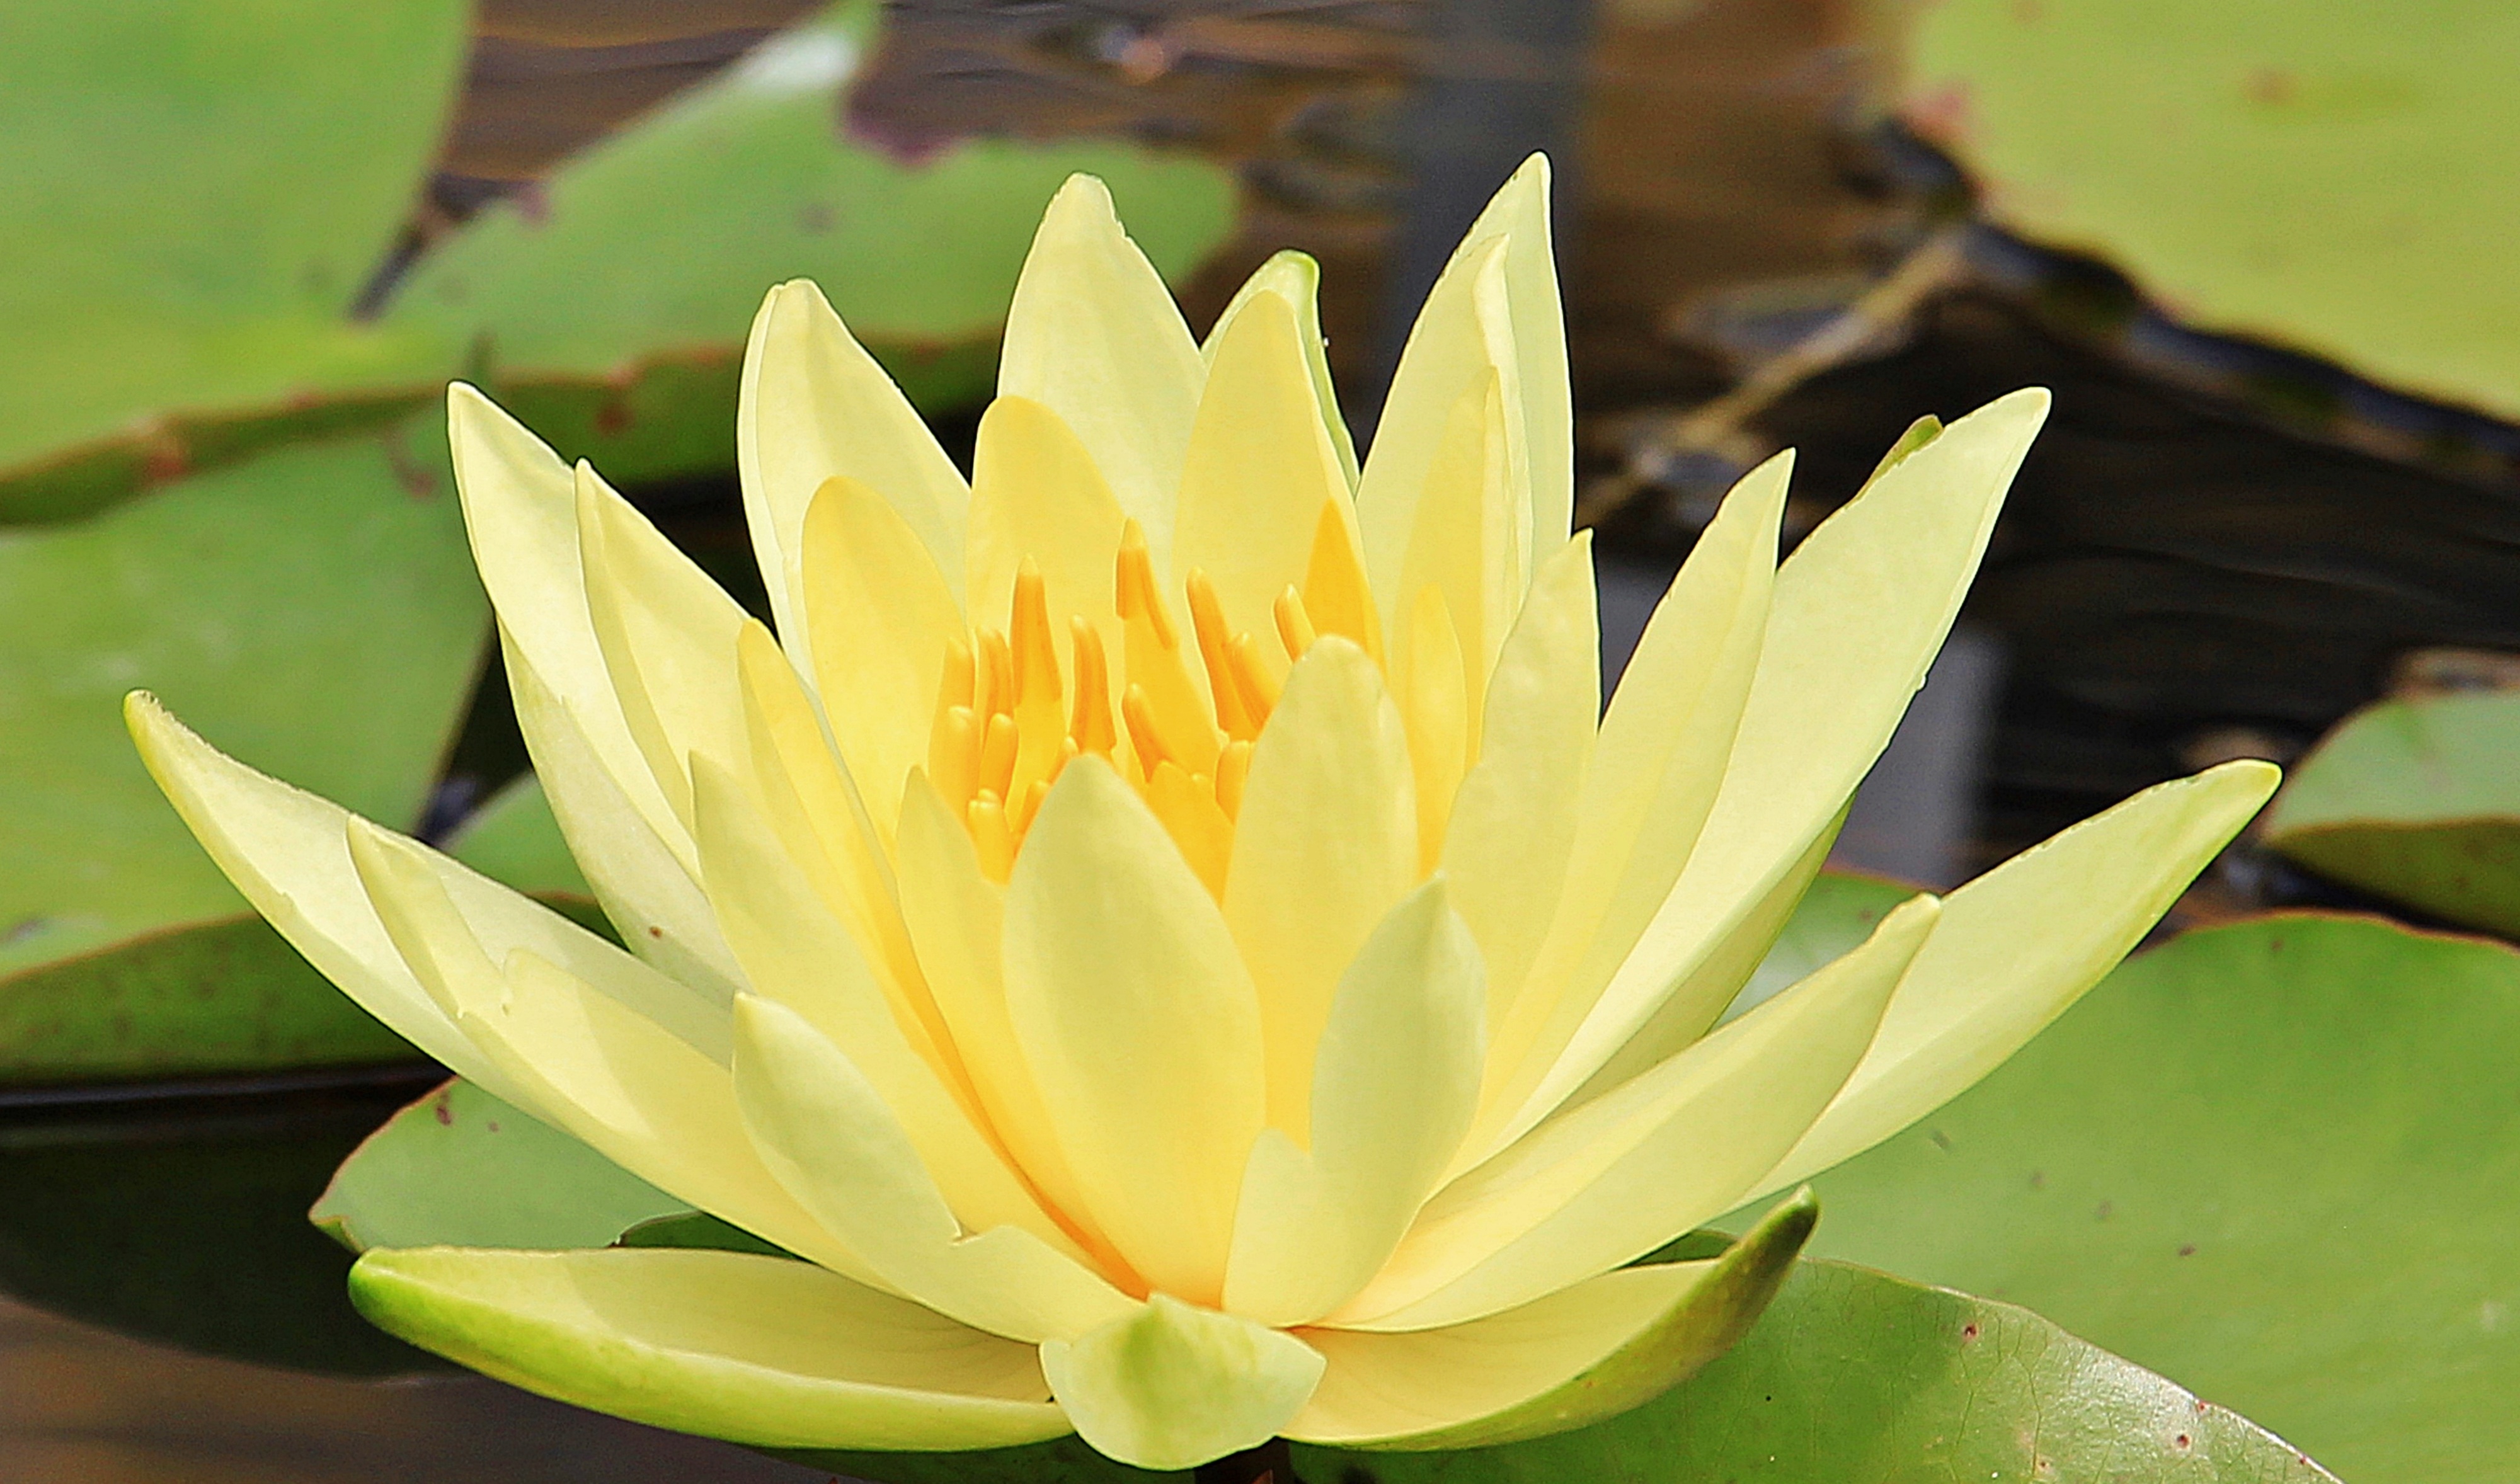
water, nature, blossom, plant, leaf, flower, petal, bloom, summer, pond, green, botany, yellow, garden, aquatic plant, flora, map, yellow flower, water lily, close up, background image, background, meditation, greeting card, nymphaea, macro photography, nuphar lutea, garden pond, flowering plant, lake rosengew chs, yellow water lily, land plant, proteales